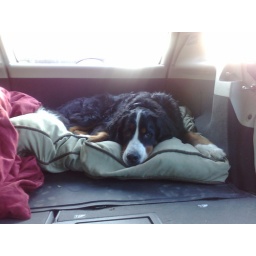
Koda is pooped in the car after running on the beach